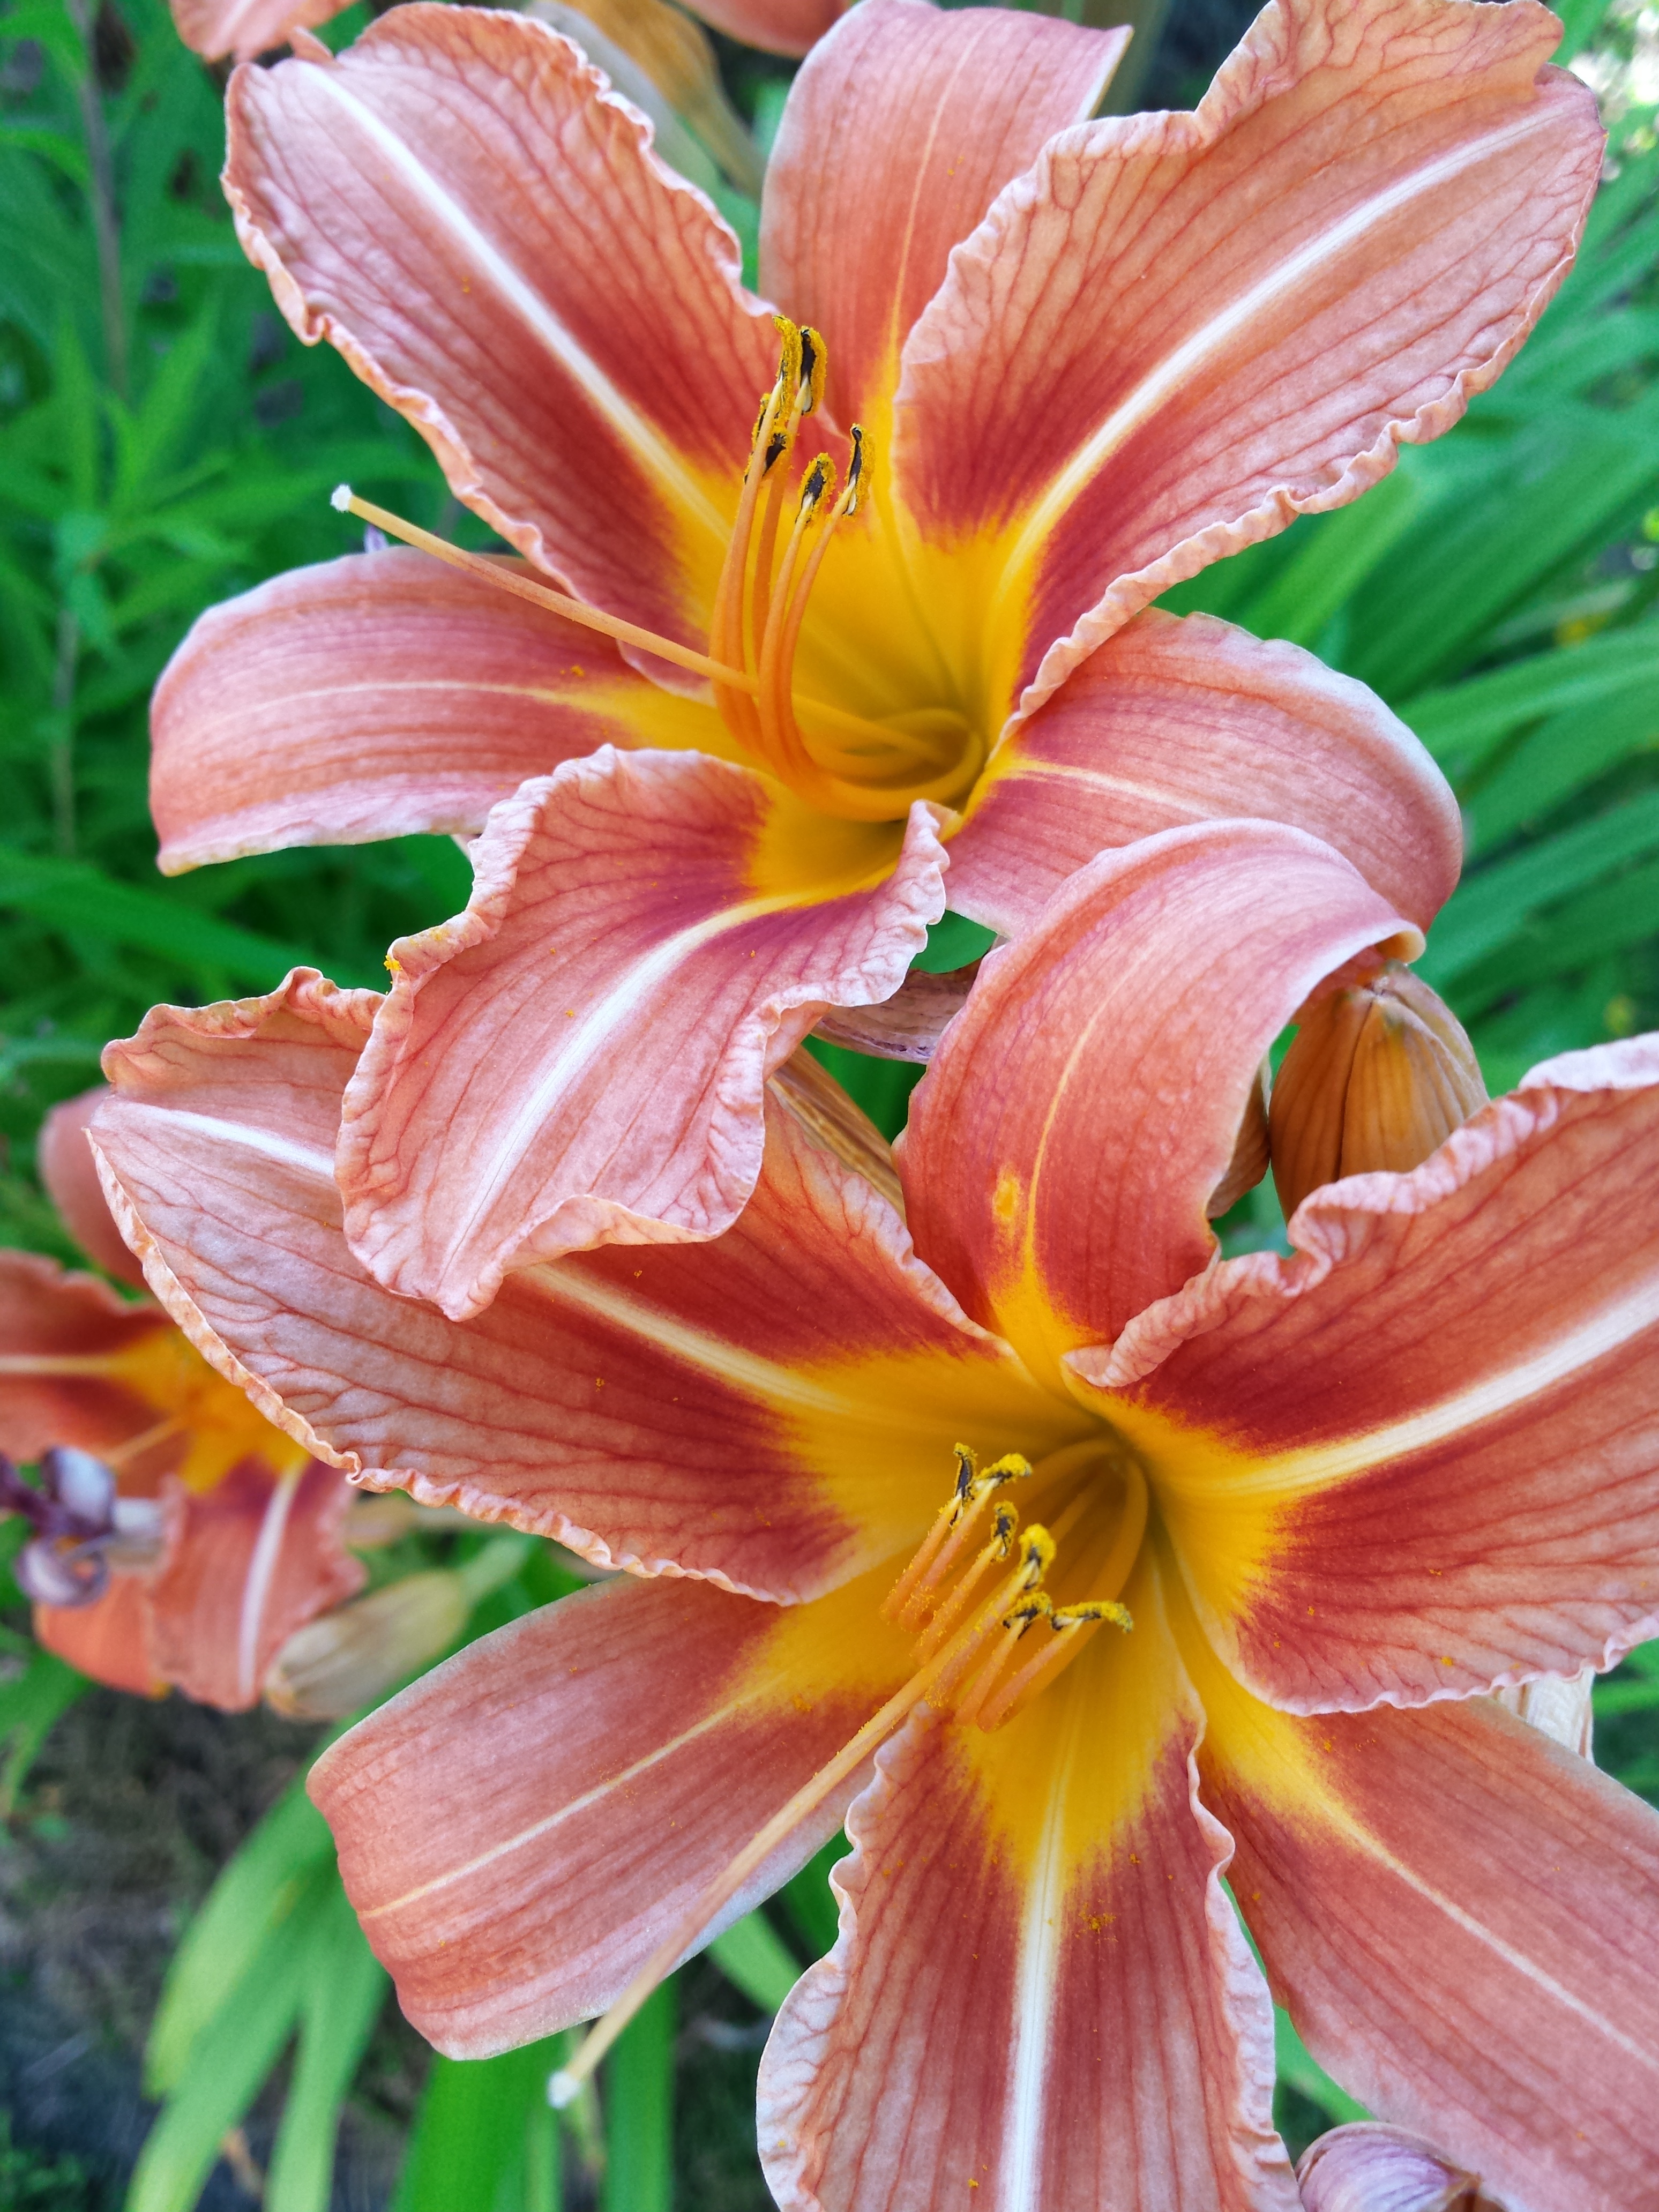
nature, flower, petal, red, yellow, lily, daylily, orange lily